James Kay-Shuttleworth

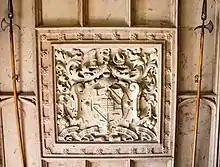
1851 plasterwork at Gawthorpe Hall, showing arms of Sir James Phillips Kay-Shuttleworth, 1st Baronet, with inescutcheon of pretence for his wife

Sir James Phillips Kay-Shuttleworth, 1st Baronet (20 July 1804 – 26 May 1877, born James Kay) of Gawthorpe Hall, Lancashire, was a British politician and educationist. He founded a further-education college that would eventually become Plymouth Marjon University.